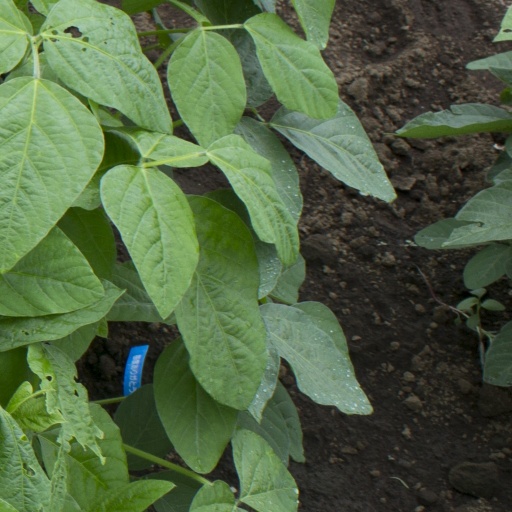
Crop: soybean